Charles Racquet

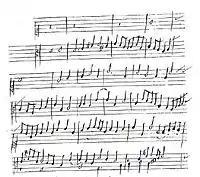
First staves of the Fantasie by Charles Racquet

Of Racquet's music only a single organ "Fantaisie" and "Douze versets de psaume en duo sur les douze modes" (12 duos on psalm verses) survive, in Mersenne's "Traité de l'harmonie universelle" (1636). The fantasia, written upon Mersenne's request to "show what could be done at the organ", is one of the most famous pieces of the French organ school. It is inspired by Dutch music, particularly that of Sweelinck: a single theme is developed through several sections, most of them imitative. The layout is as follows: